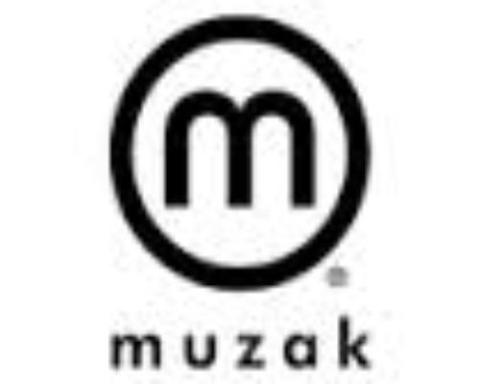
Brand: muzak-2
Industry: Clothes